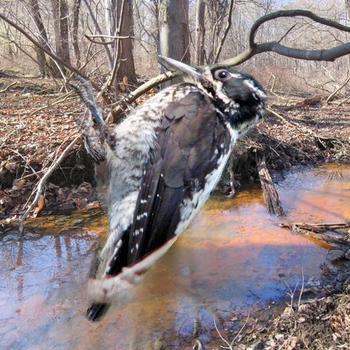
Bird species: American_Three_toed_Woodpecker
Bird type: landbird
Background: land